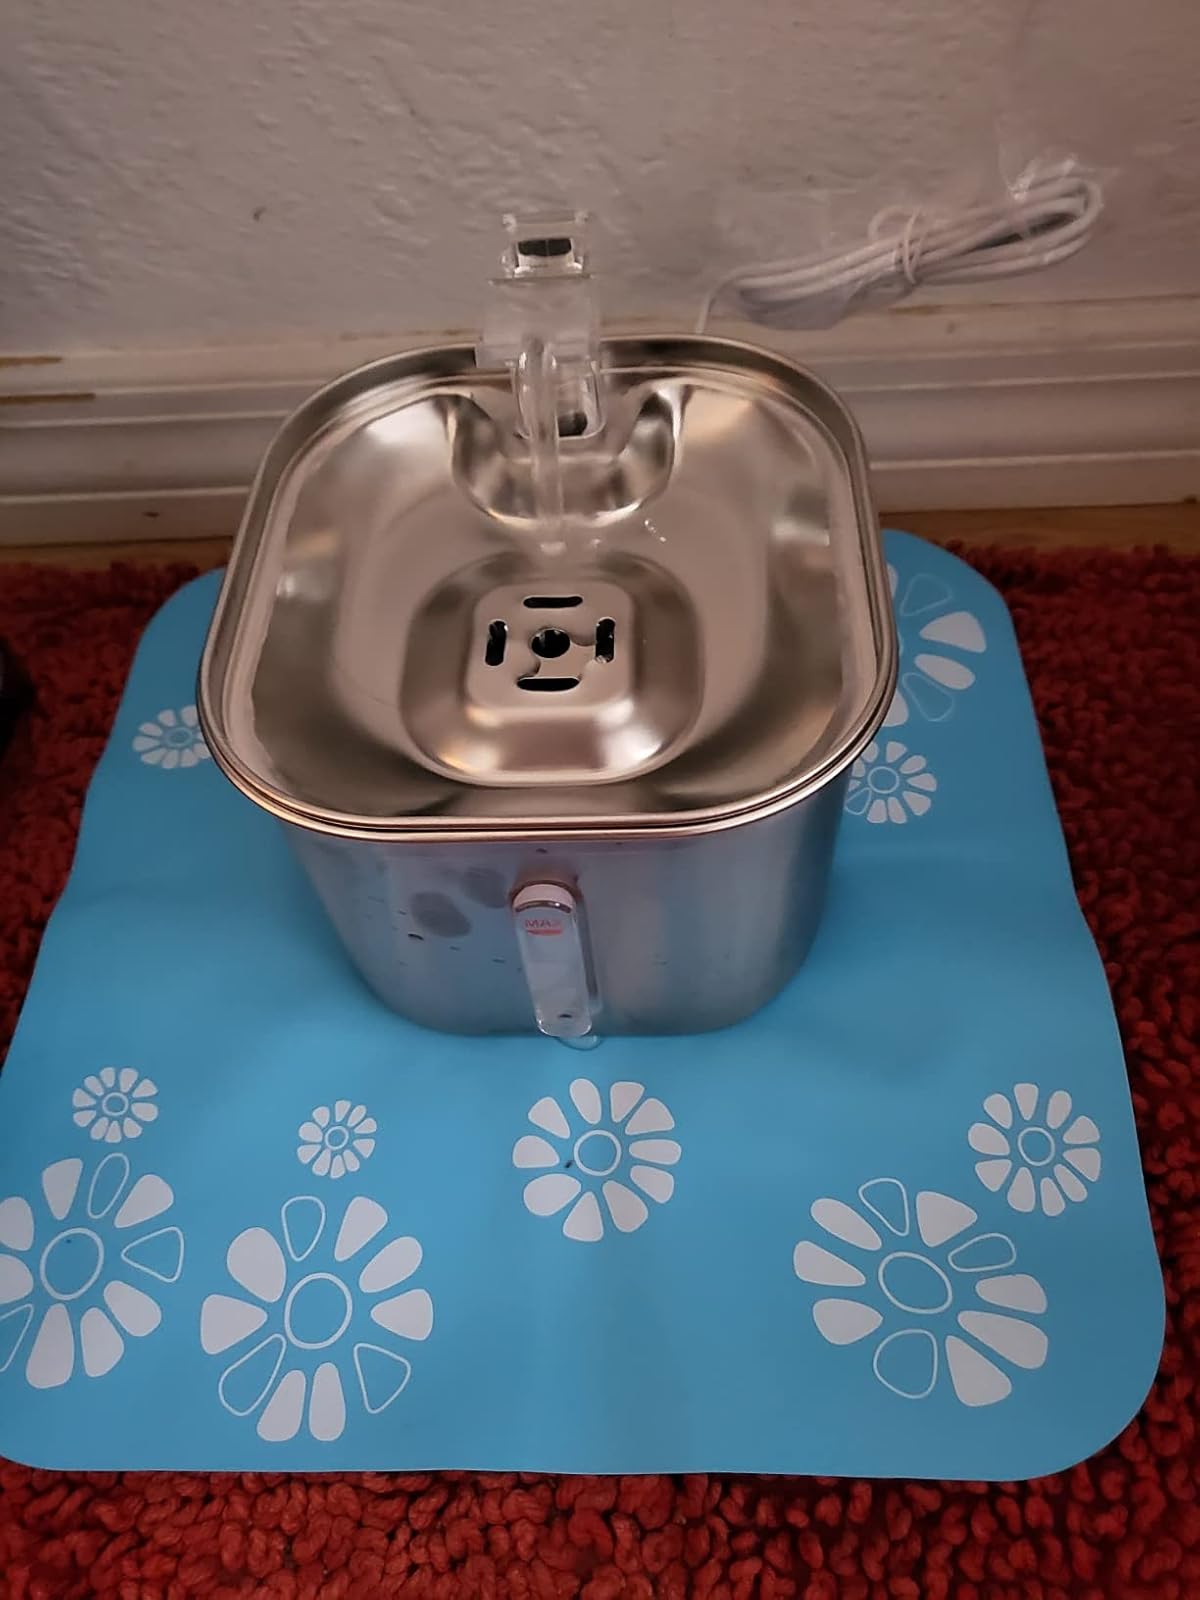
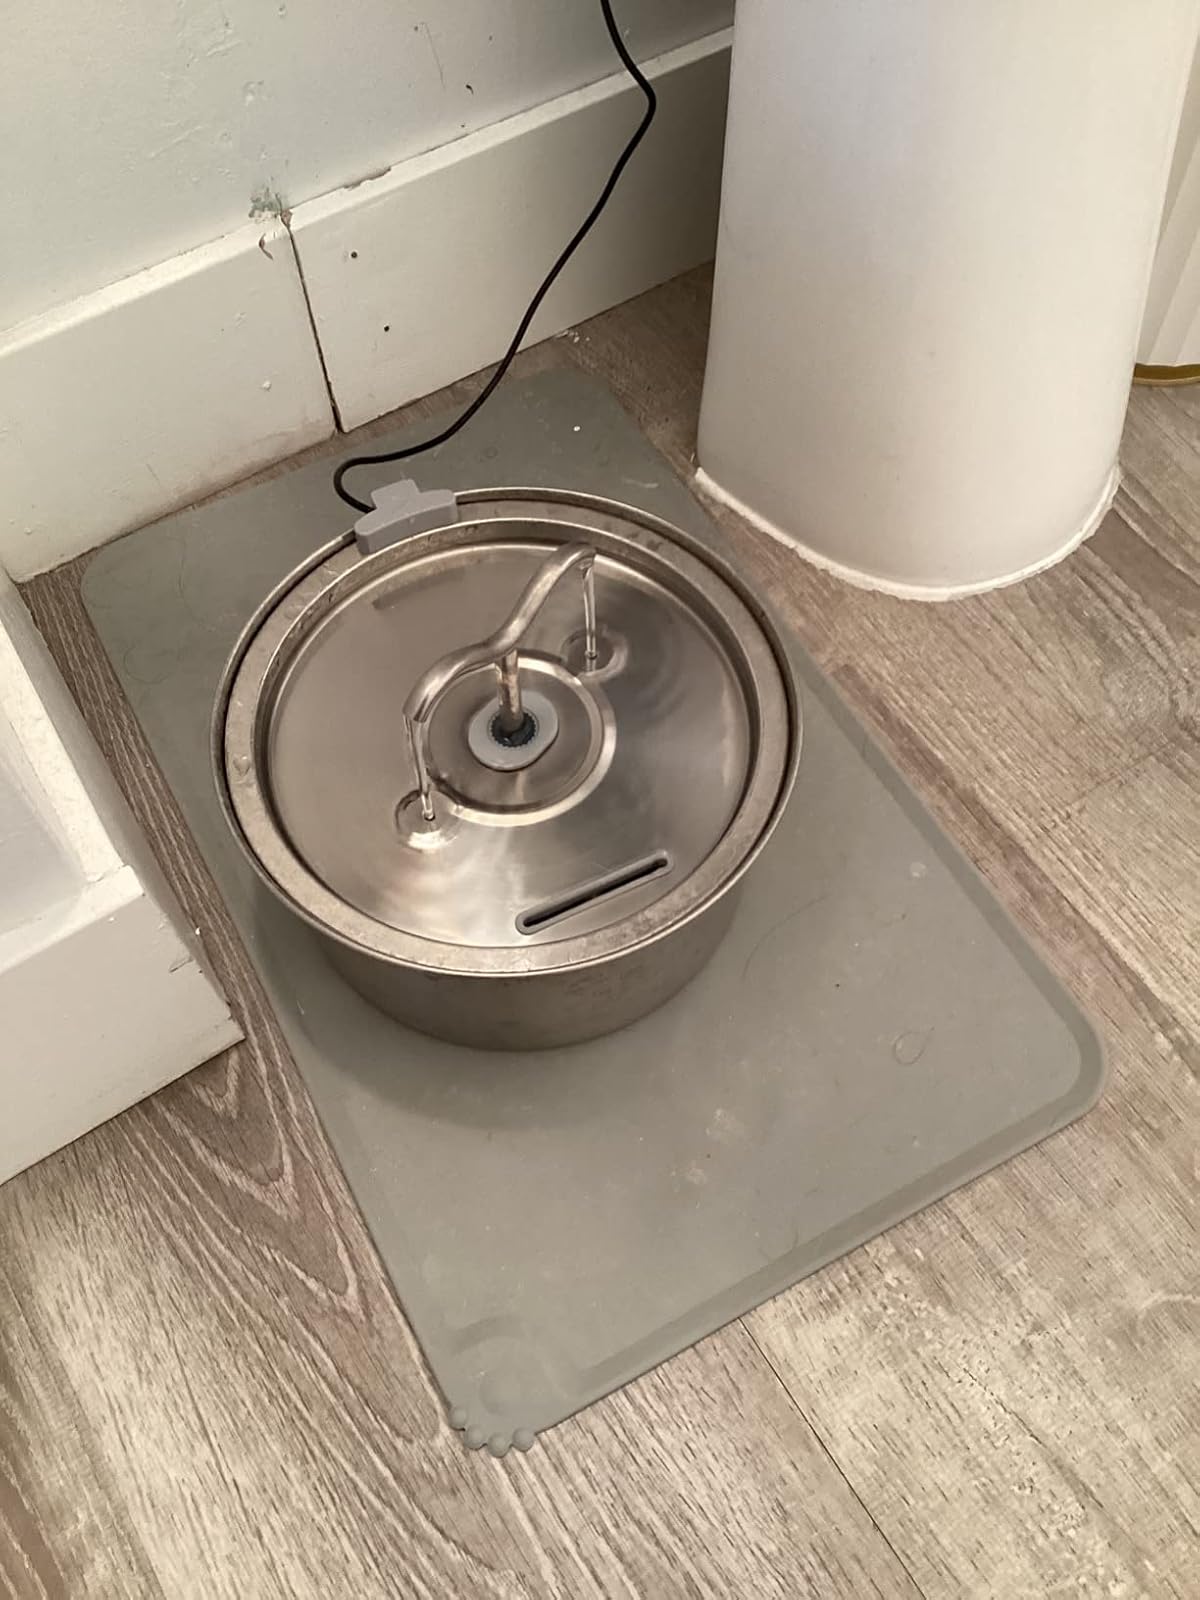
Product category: items_bowl
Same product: no